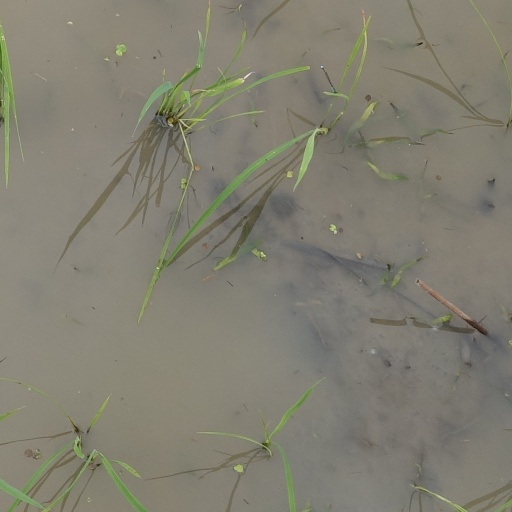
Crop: rice